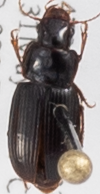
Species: Harpalus desertus
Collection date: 2018-05-31
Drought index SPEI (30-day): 0.726
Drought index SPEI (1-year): -0.748
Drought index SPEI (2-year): -0.284